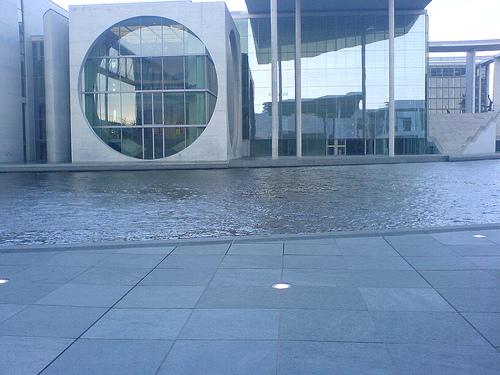
Weather: rain or strom